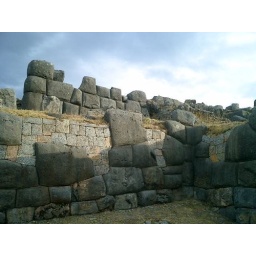
Ancient stone walls built by prehistoric indigenous people